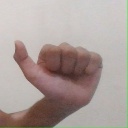
अक्षर: त